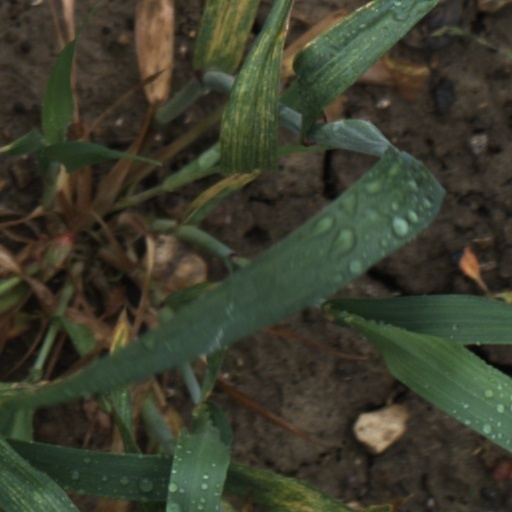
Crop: wheat